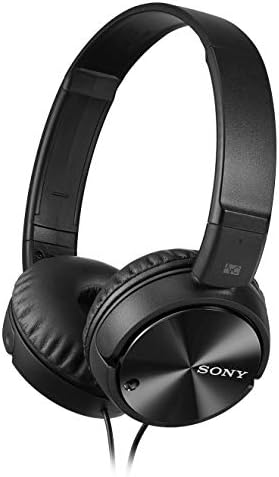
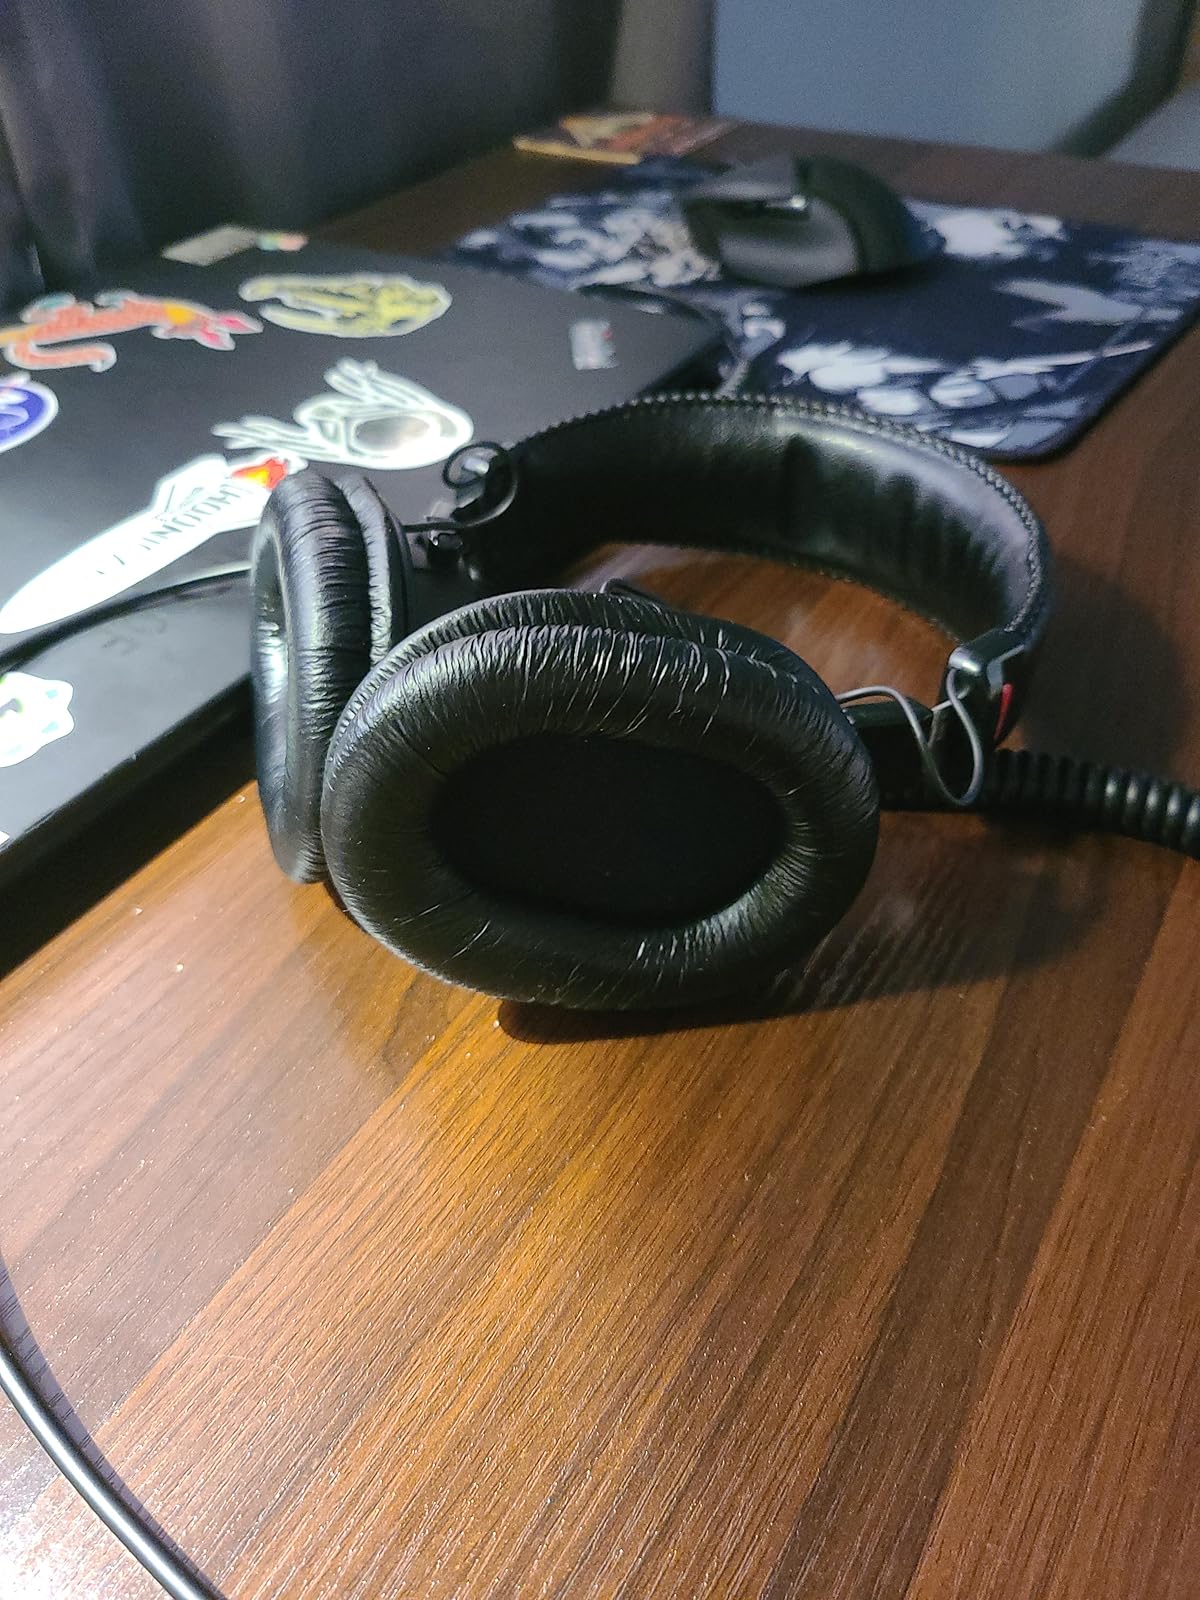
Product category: headphones
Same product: no